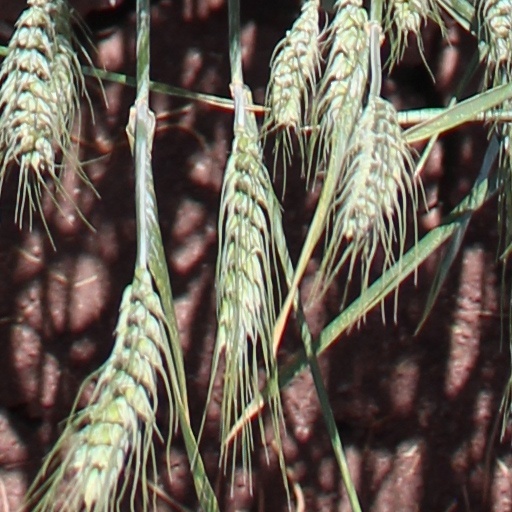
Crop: wheat